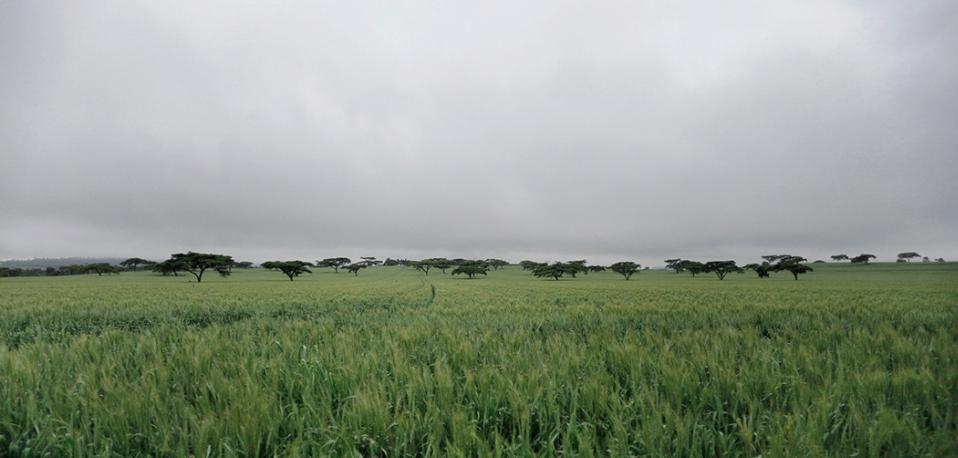
Eneo zuri lenye mandhari ya kuvutia. Hili ni pori la tambarare ambapo lina miti midogo midogo iliyo achiana nafasi.